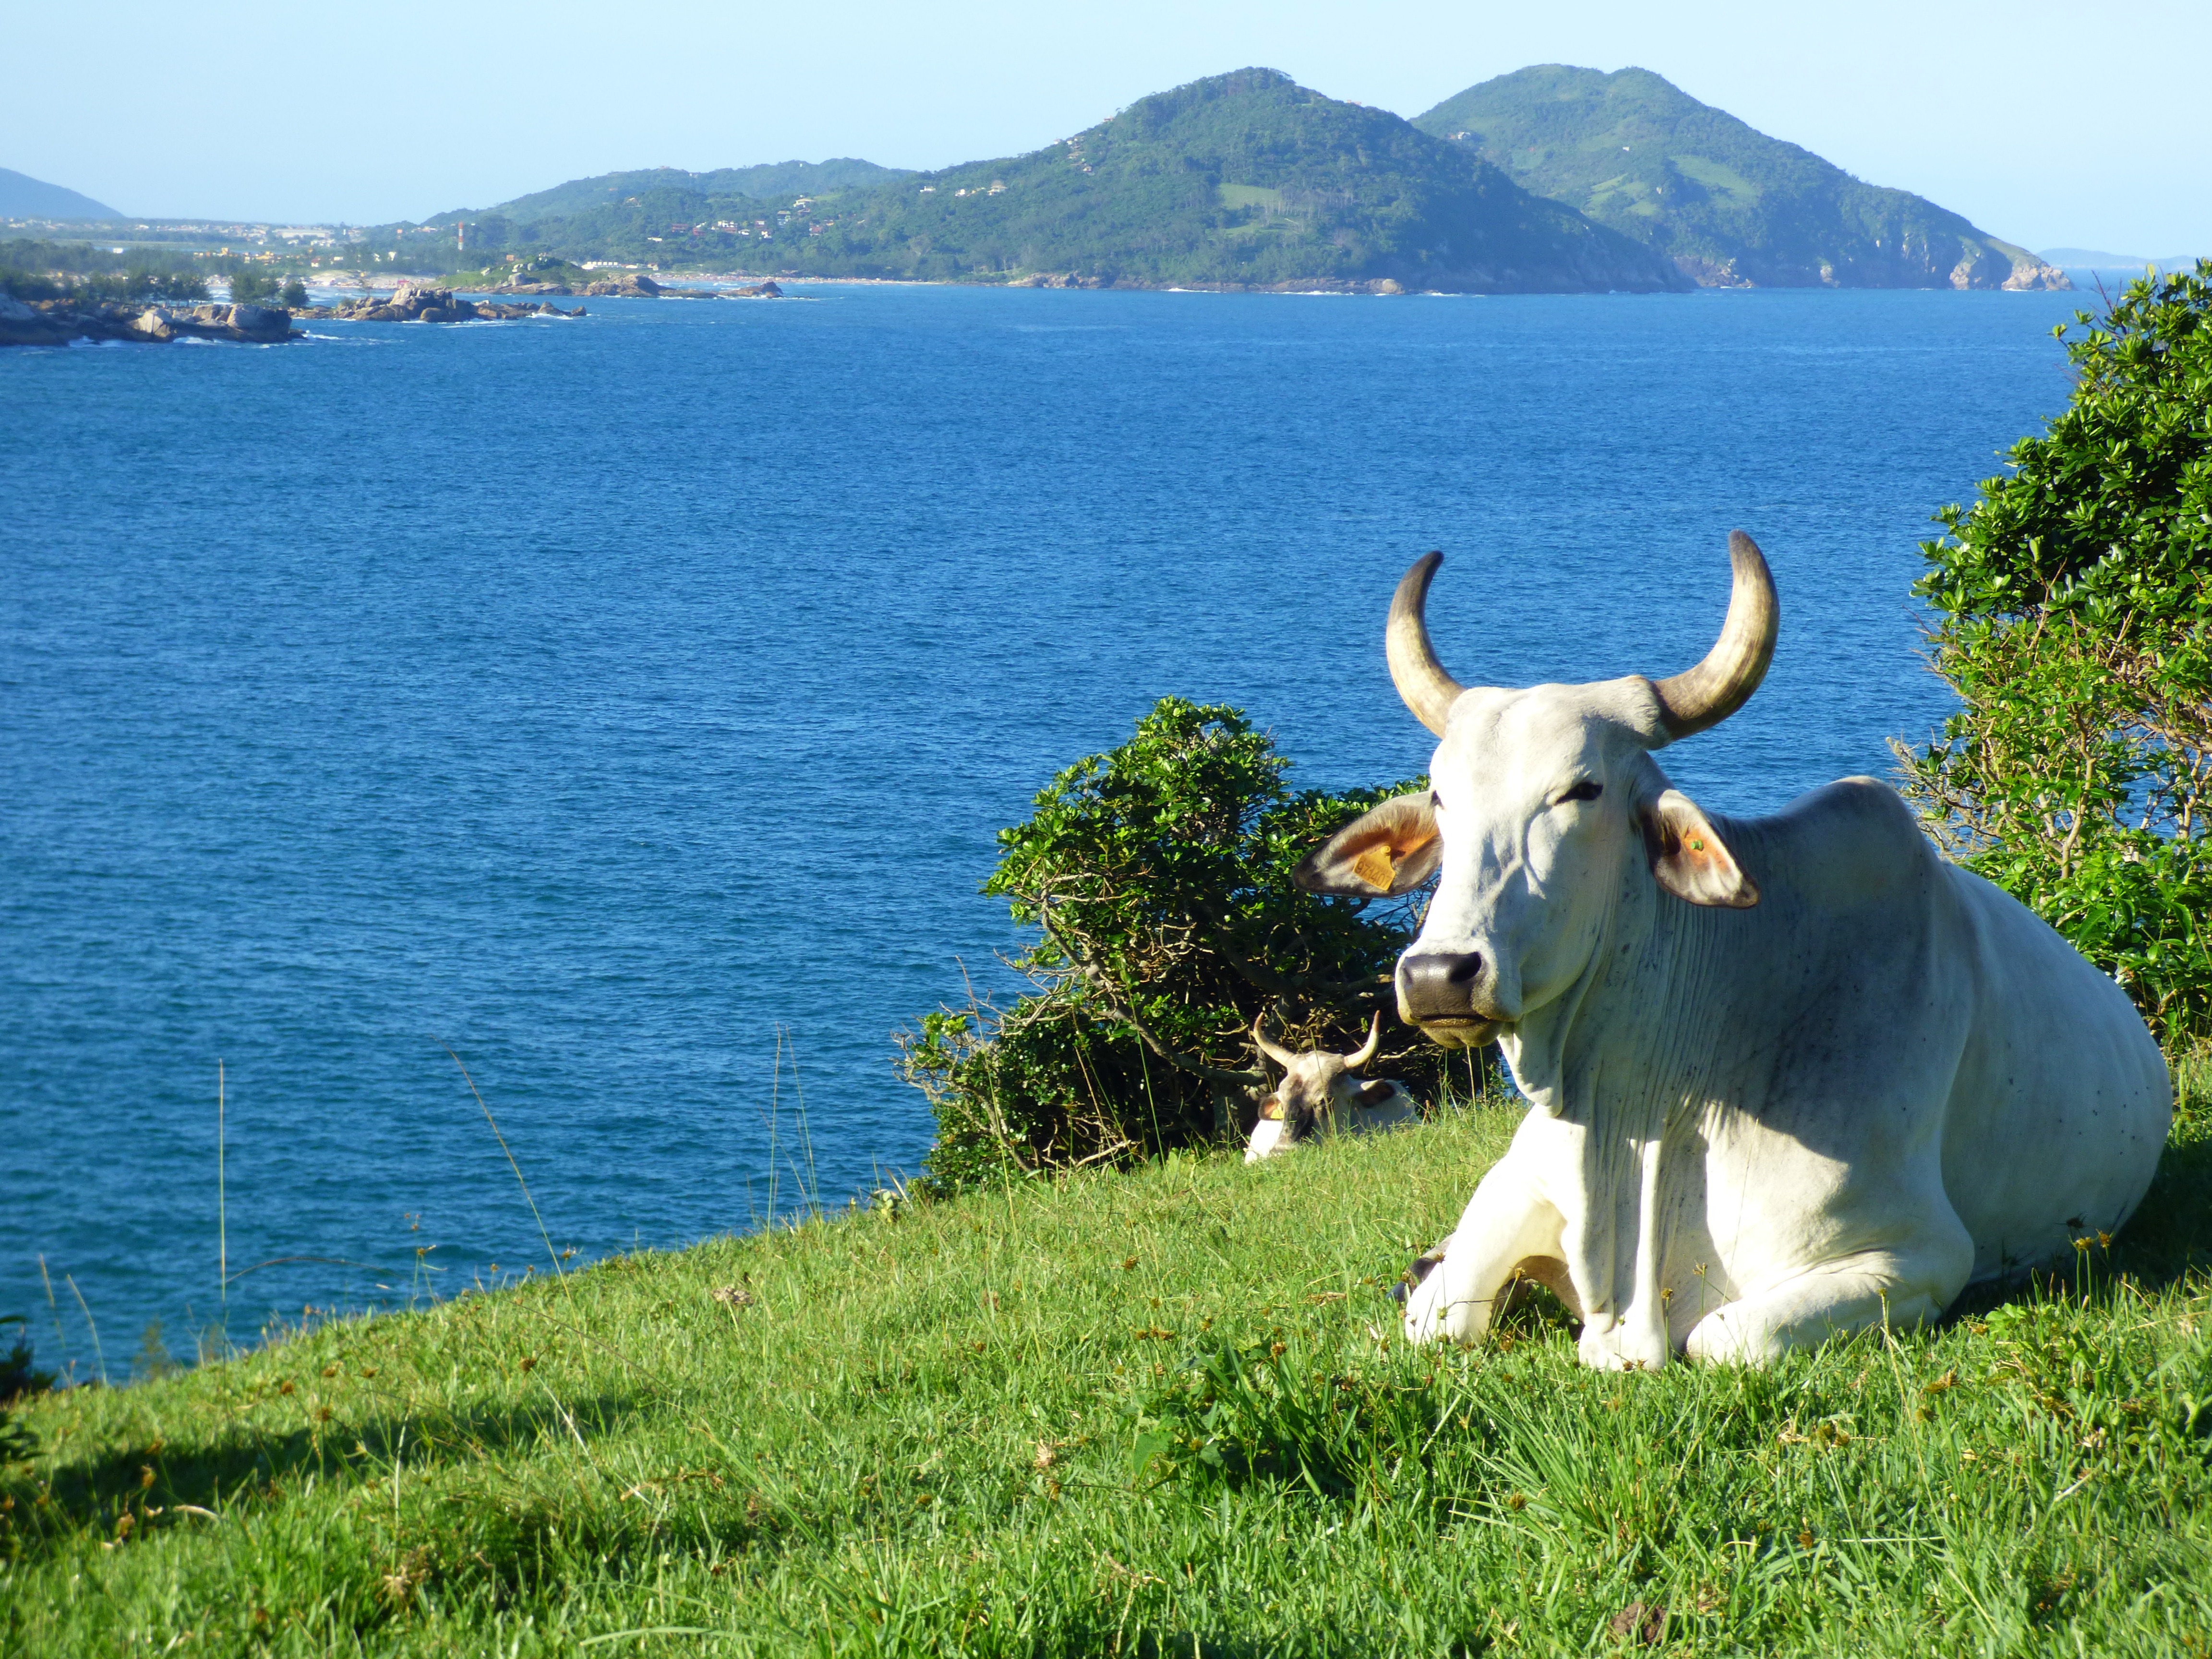
grass, meadow, vacation, cattle, pasture, grazing, brazil, santa catarina, red beach, pink beach, cattle like mammal